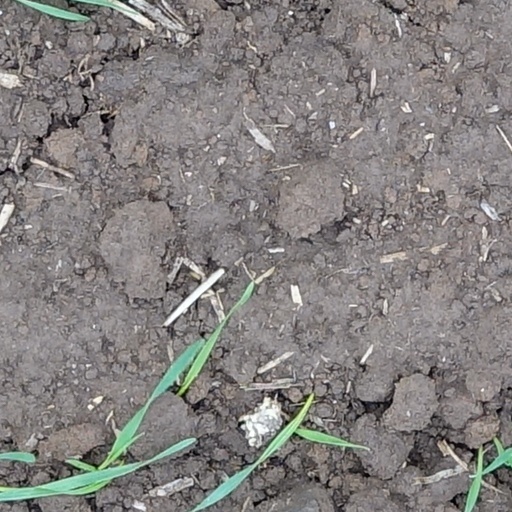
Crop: wheat